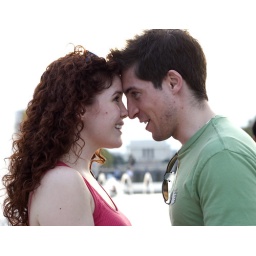
This couple was really cute at the WWII monument in Washington, DC. They seemed young and in love...